Describe the emotion expressed in this image:  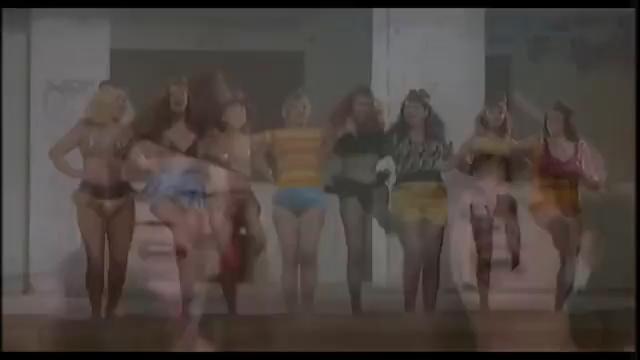
This person displays Fear, valence and arousal with moderate intensity.